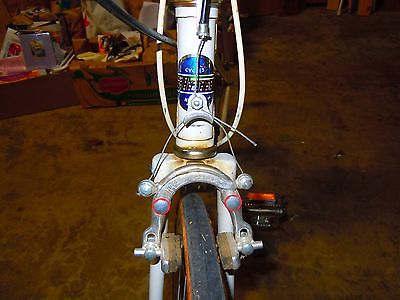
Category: bicycle